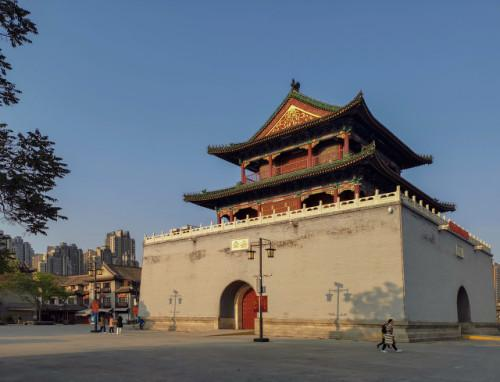
地标名称：鼓楼
所在城市：天津市·南开区